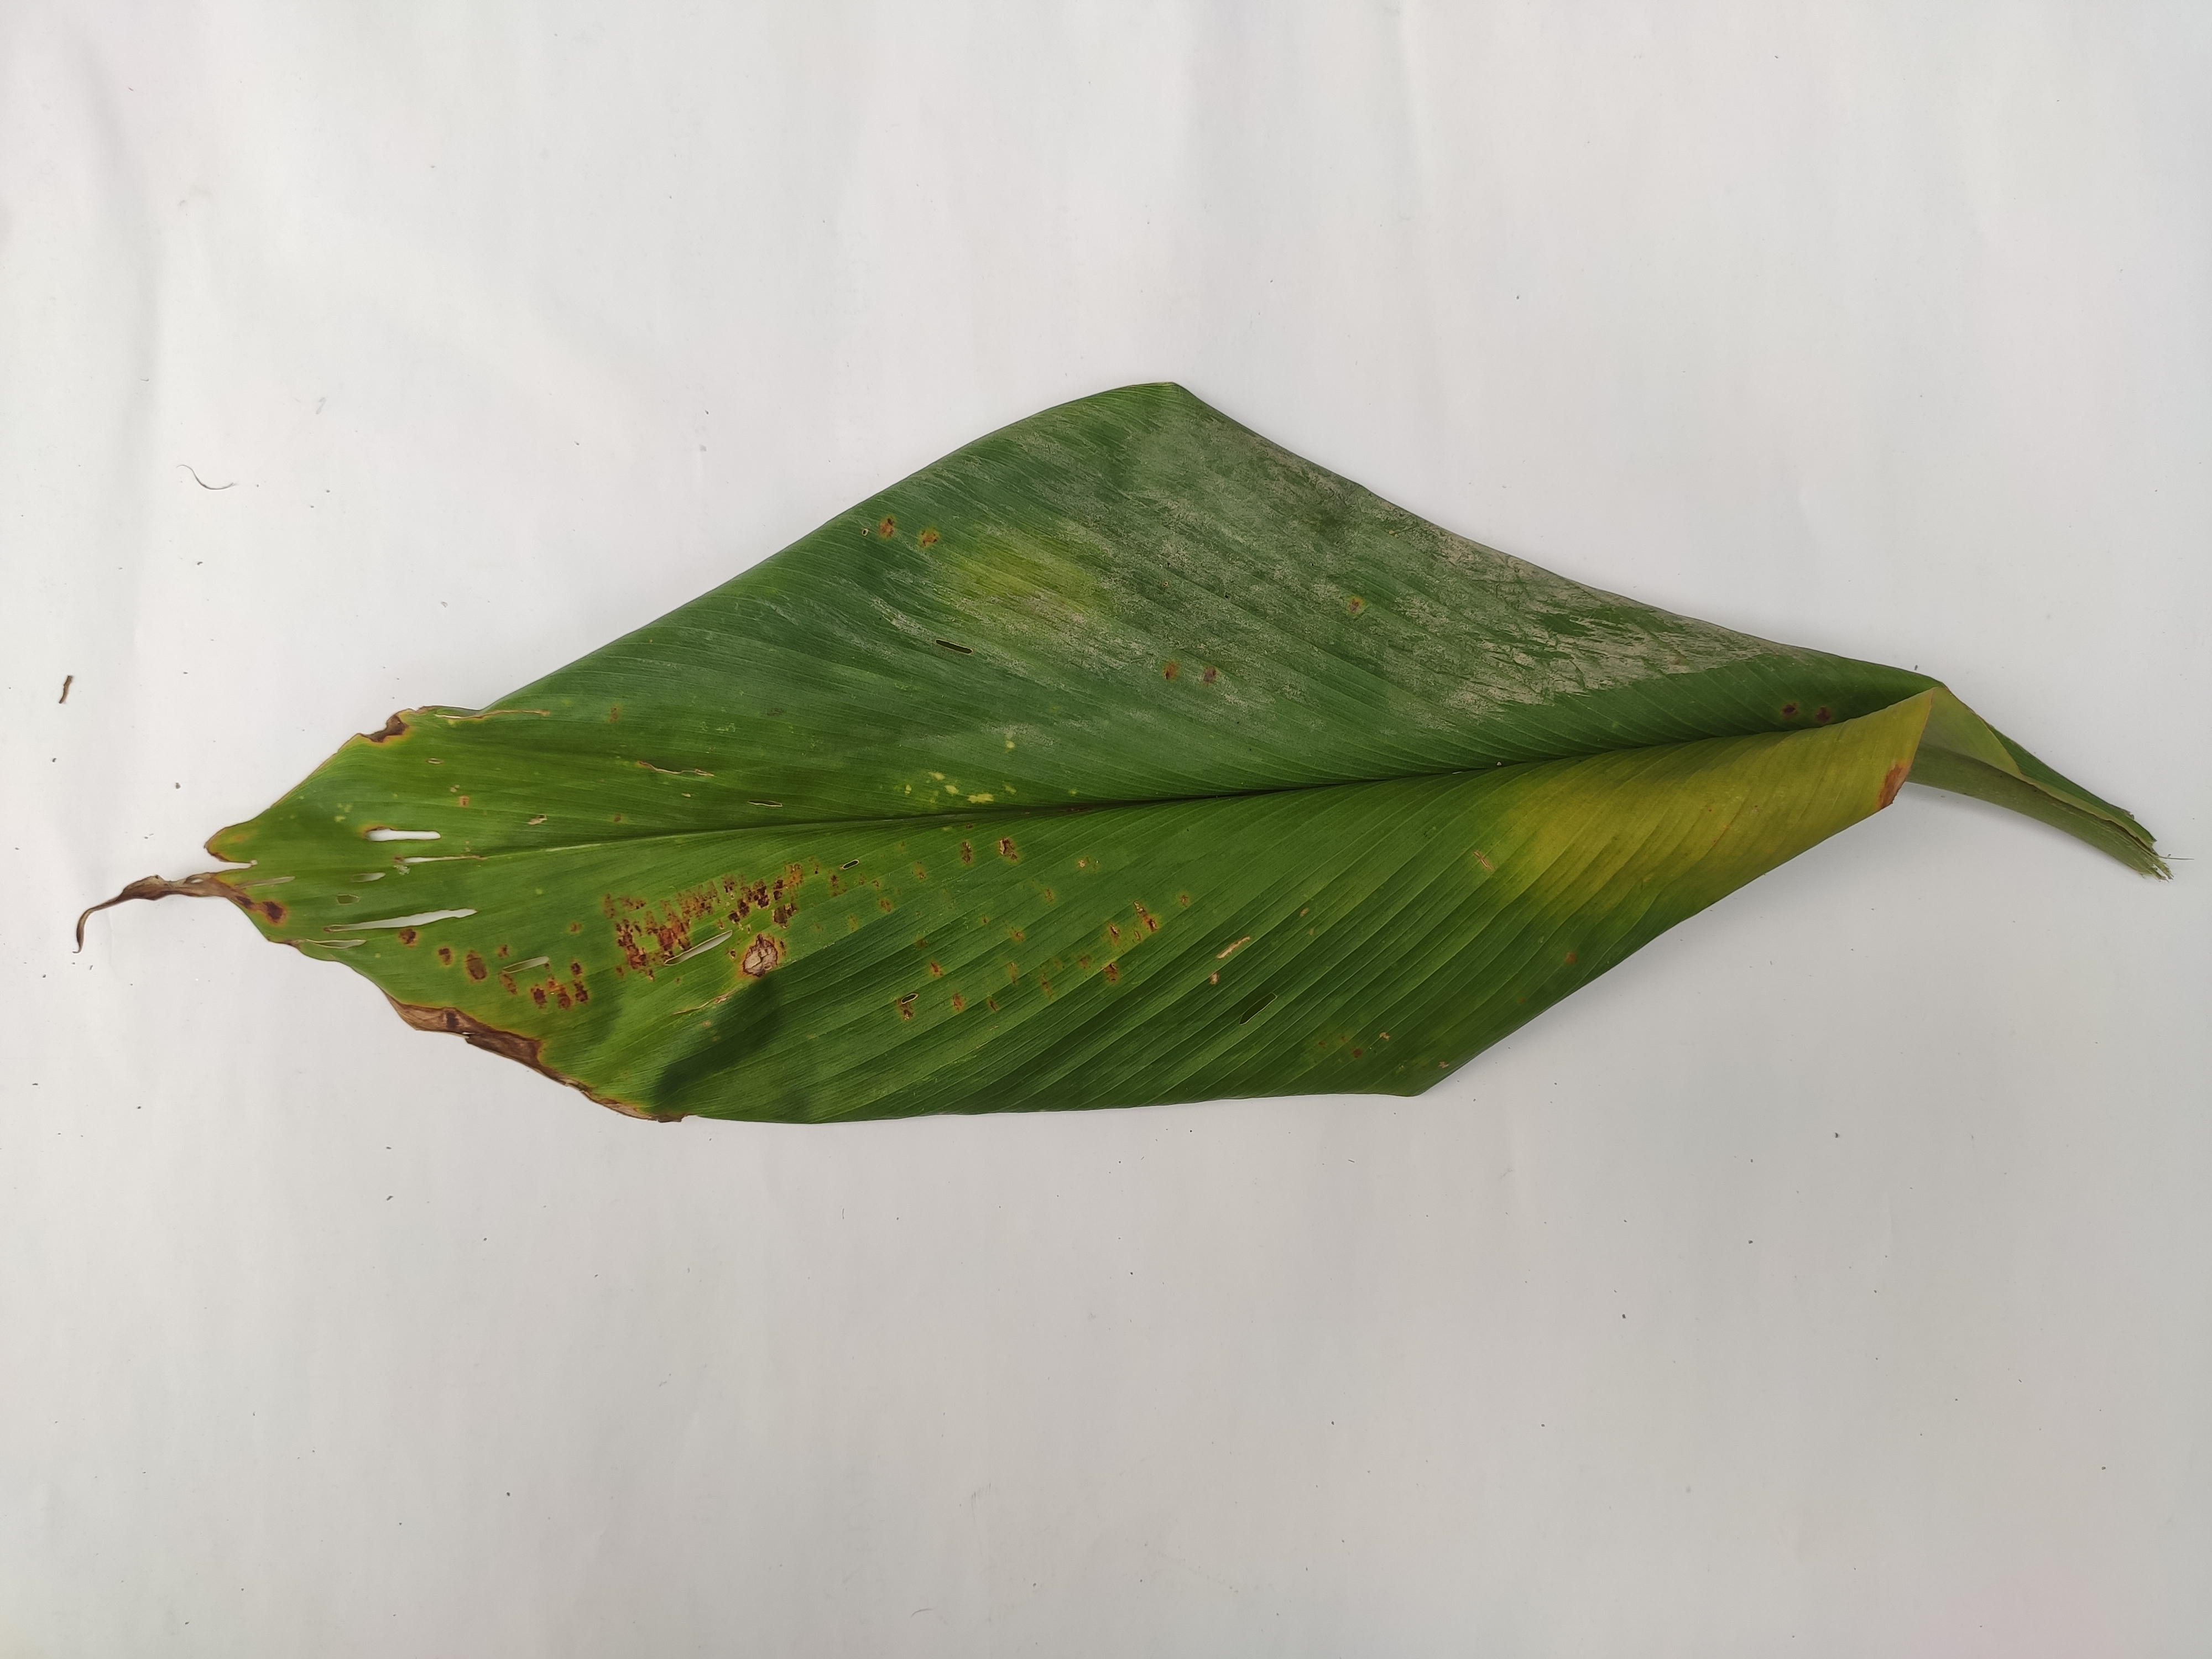
Label: Blotch